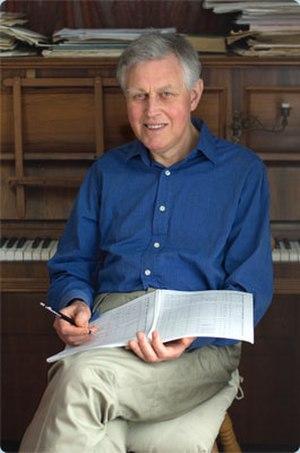
David Matthews, né le 9 mars 1943, est un compositeur anglais essentiellement de musique orchestrale, de chambre, vocale et de pièces pour piano.